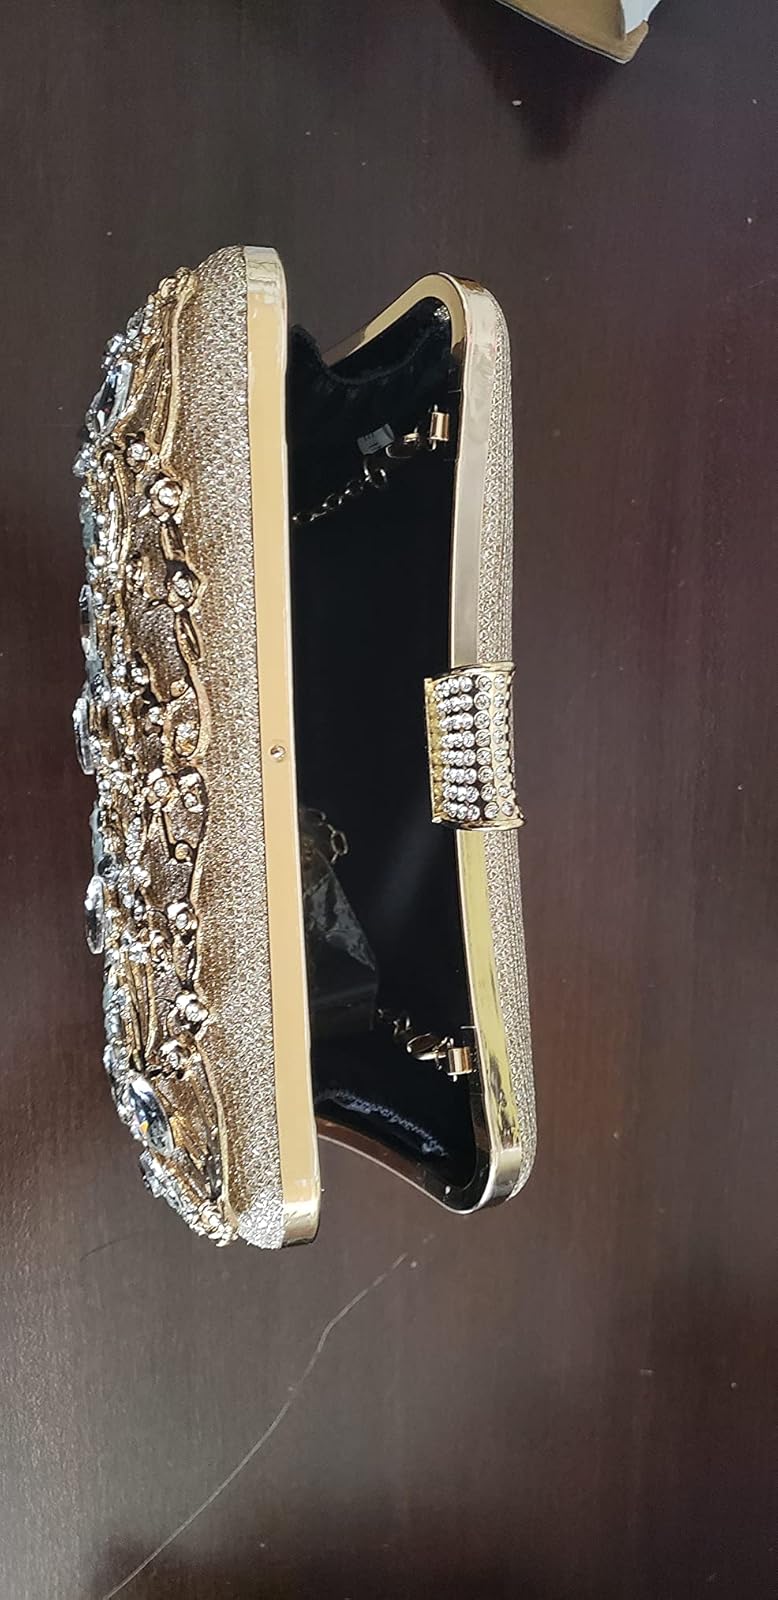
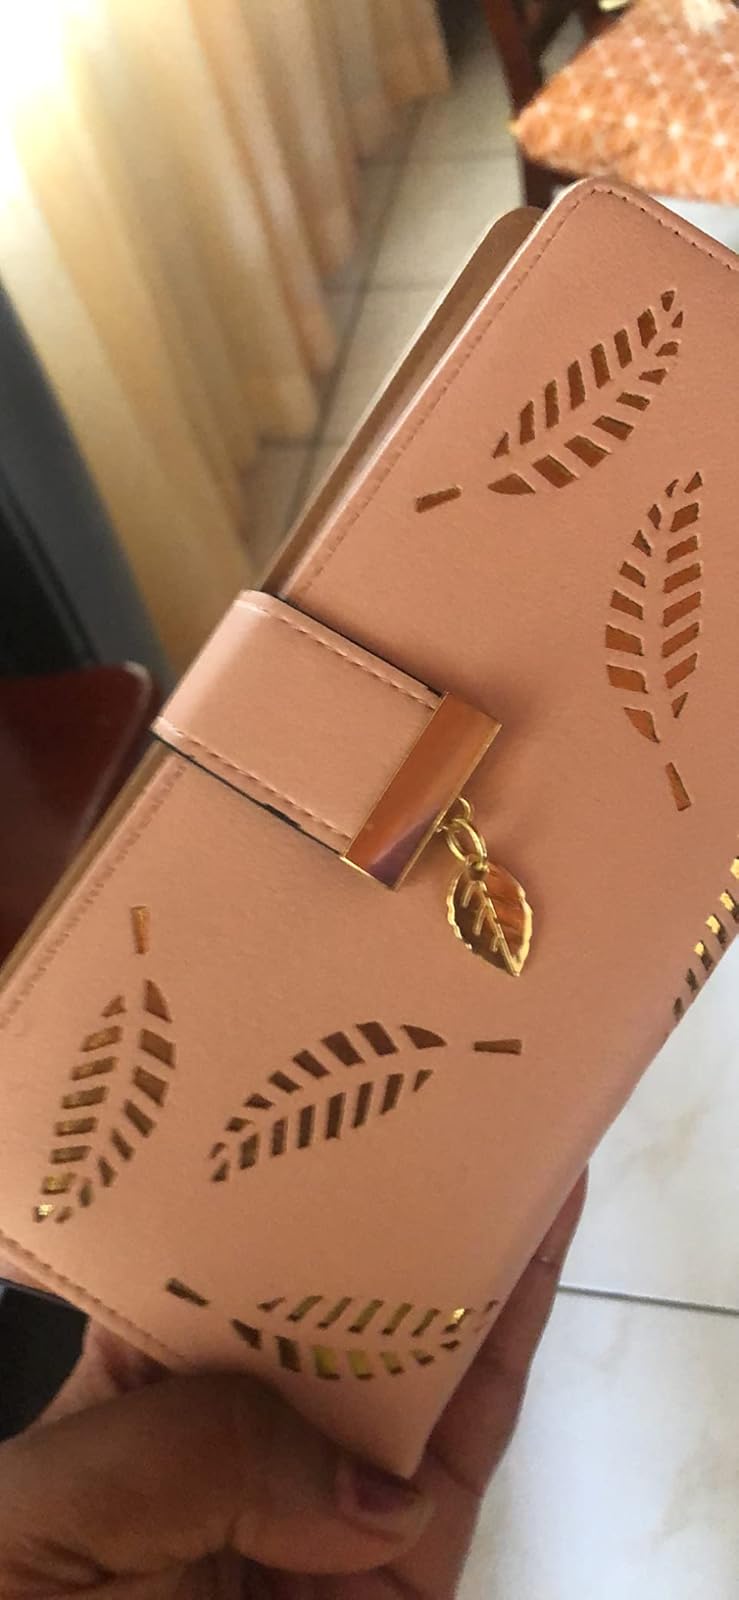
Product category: accessories_handbag
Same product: no